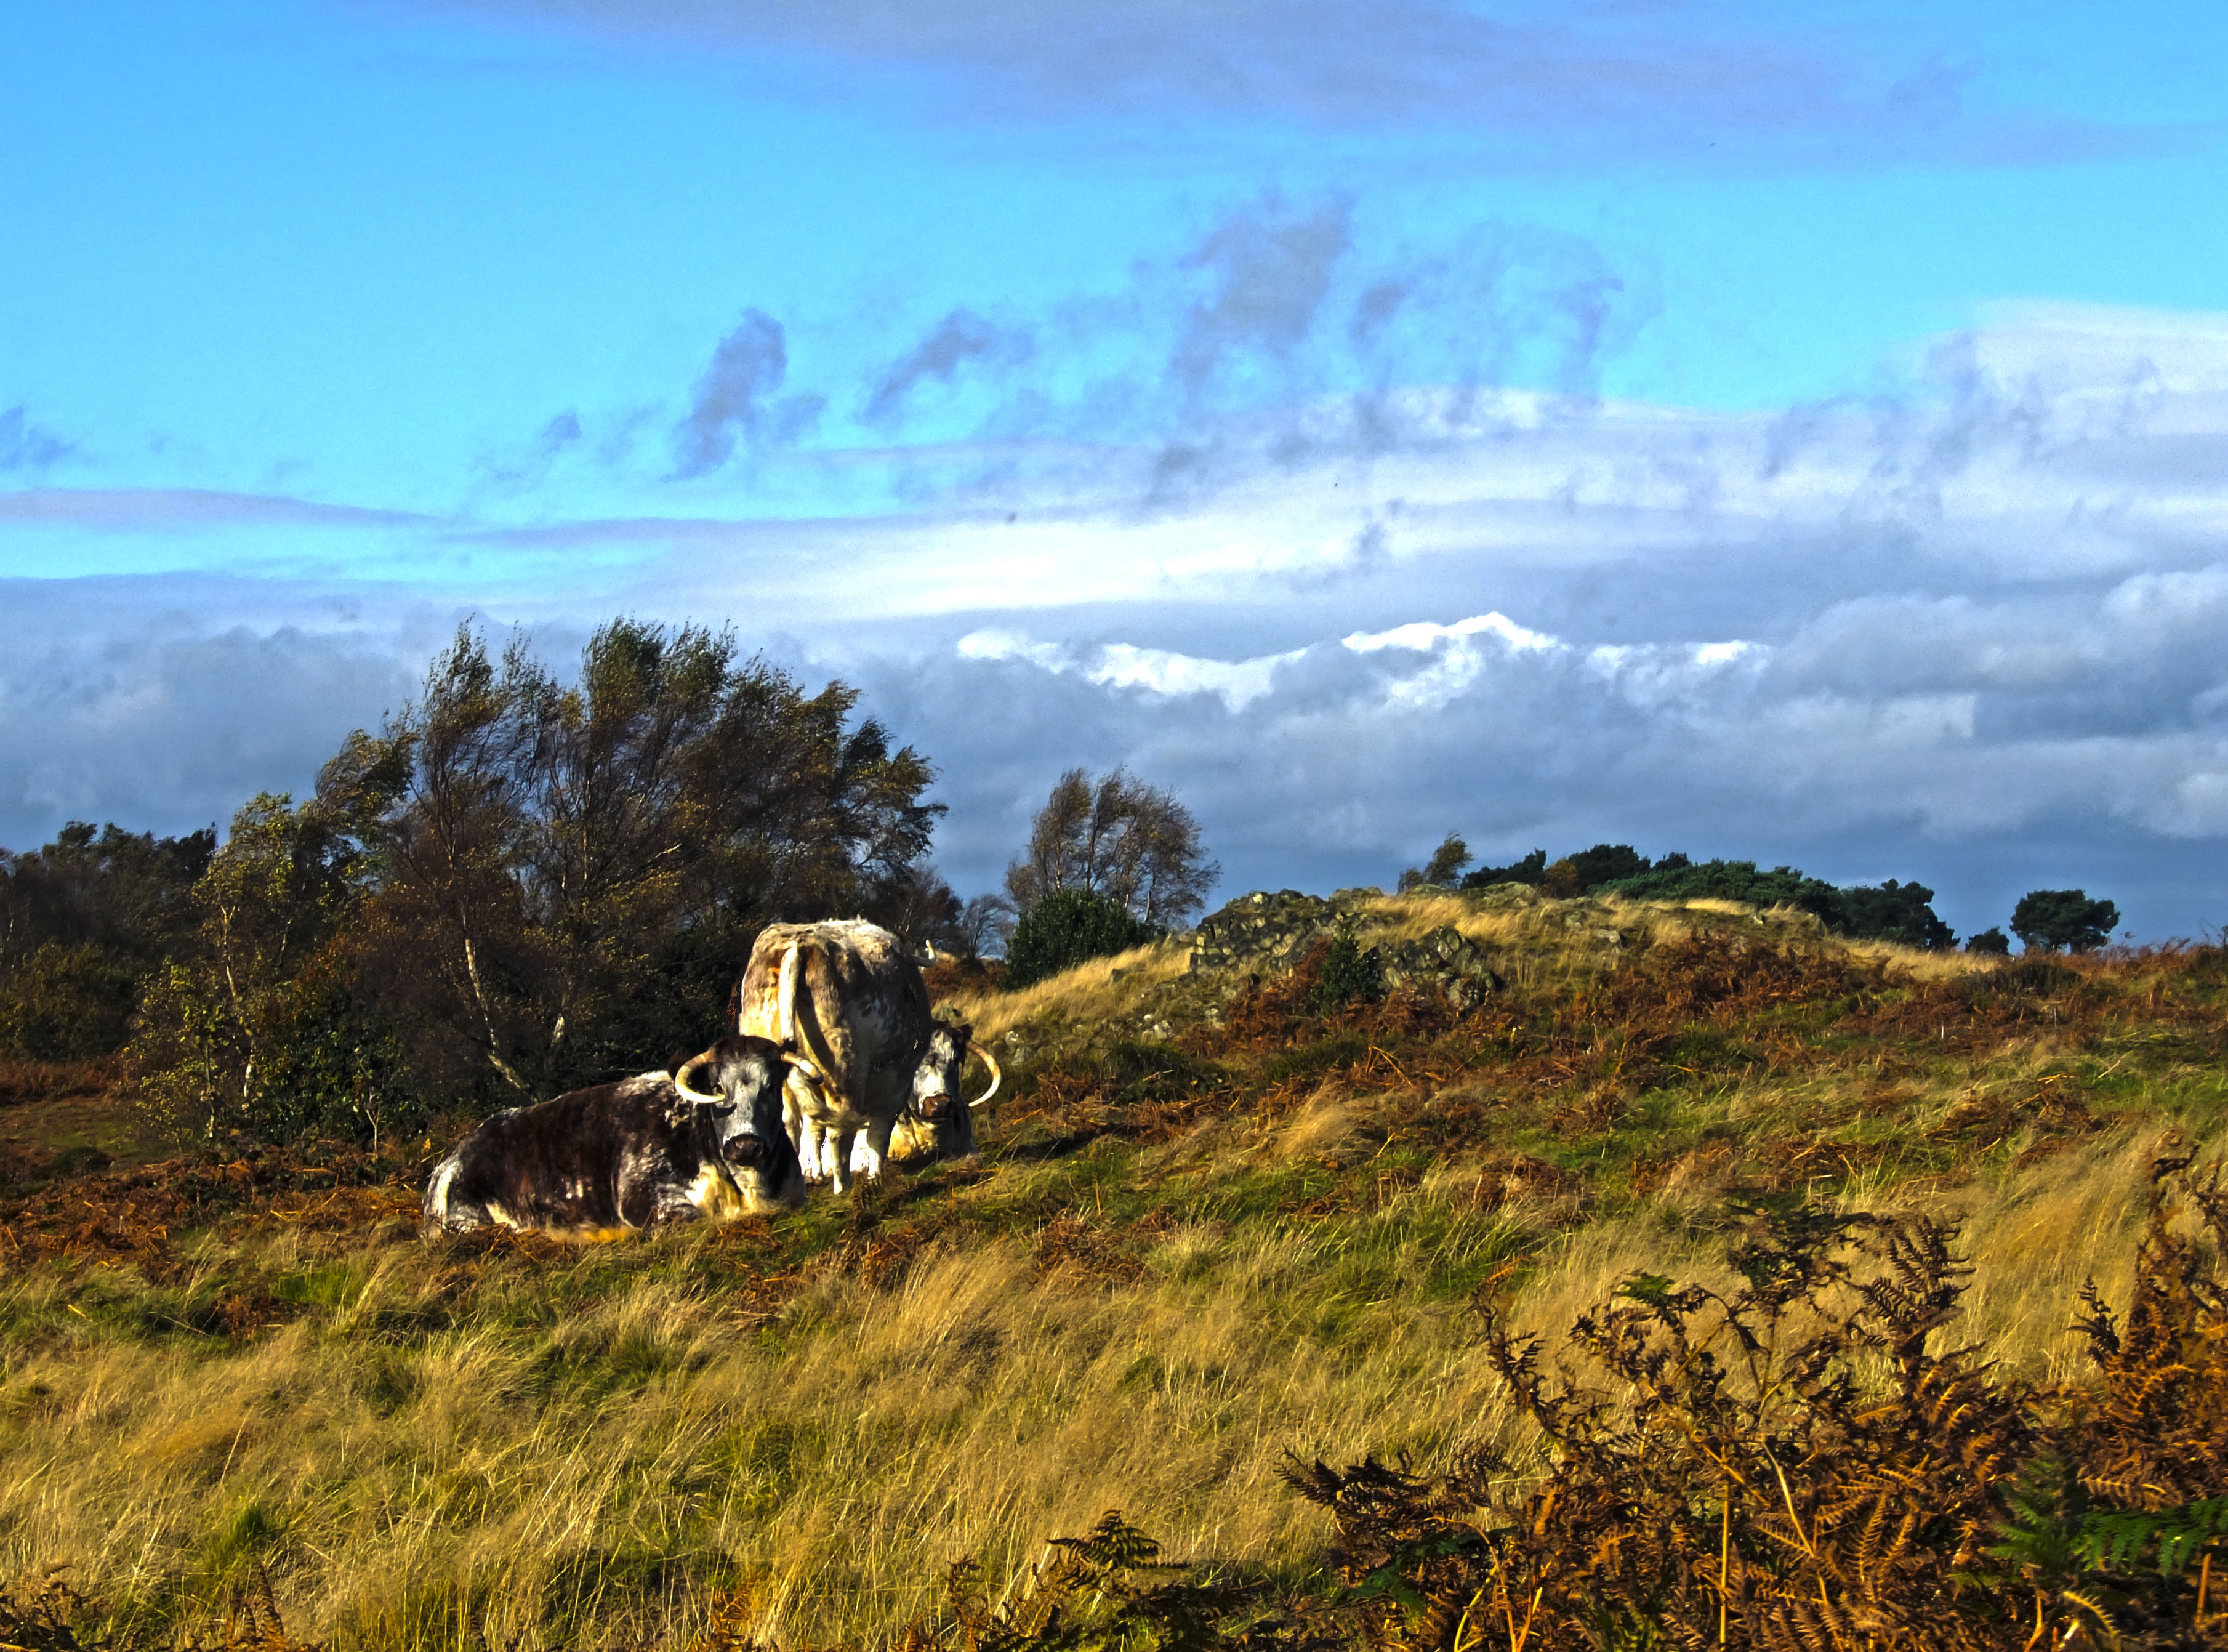
landscape, nature, grass, wilderness, mountain, field, meadow, countryside, hill, adventure, mountain range, cliff, daytime, walk, wild, grazing, autumn, terrain, ridge, cows, england, sunny, moor, grassland, plateau, day, habitat, bulls, horns, ecosystem, natural environment, geographical feature, mountainous landforms